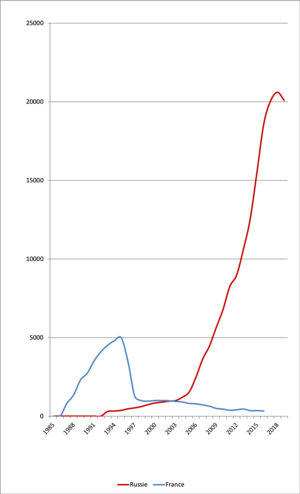
Evolution du nombre annuel des décès liés au sida en Russie et en France depuis 1985 Sources
Environ 1,5 million de personnes en Russie, soit 1 % des 148 millions de Russes, seraient infectées par le VIH, dont une partie sans le savoir.